Mark Wiley

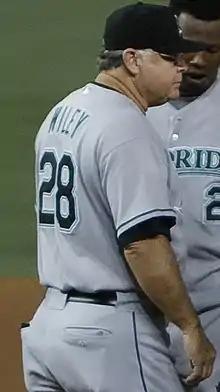
Wiley with the Florida Marlins in 2009

Mark Eugene Wiley (born February 28, 1948) is an American former Director of Pitching Operations for the Colorado Rockies. Wiley only pitched in parts of two Major League Baseball seasons, however, he has remained in the game as a pitching coach and front office executive for over forty years.